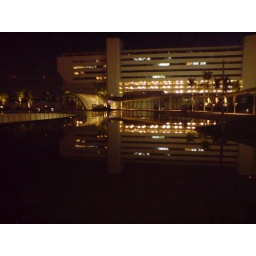
Reflection of Harbourfront from the sky roof pool in Vivo City